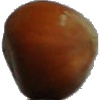
Label: Nut Forest 1